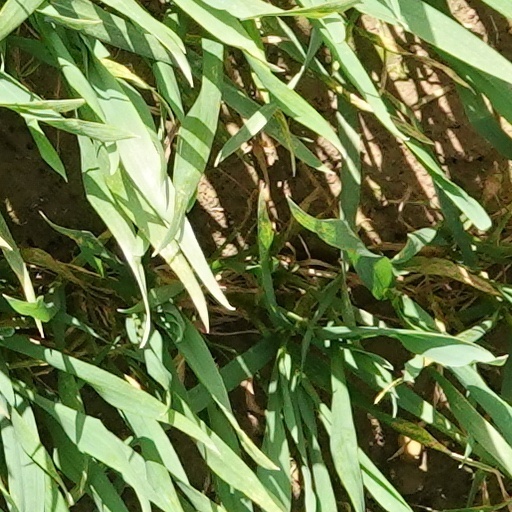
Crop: wheat